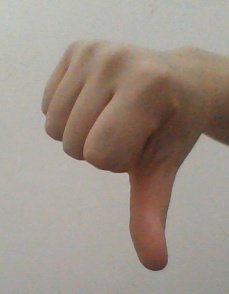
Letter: waw